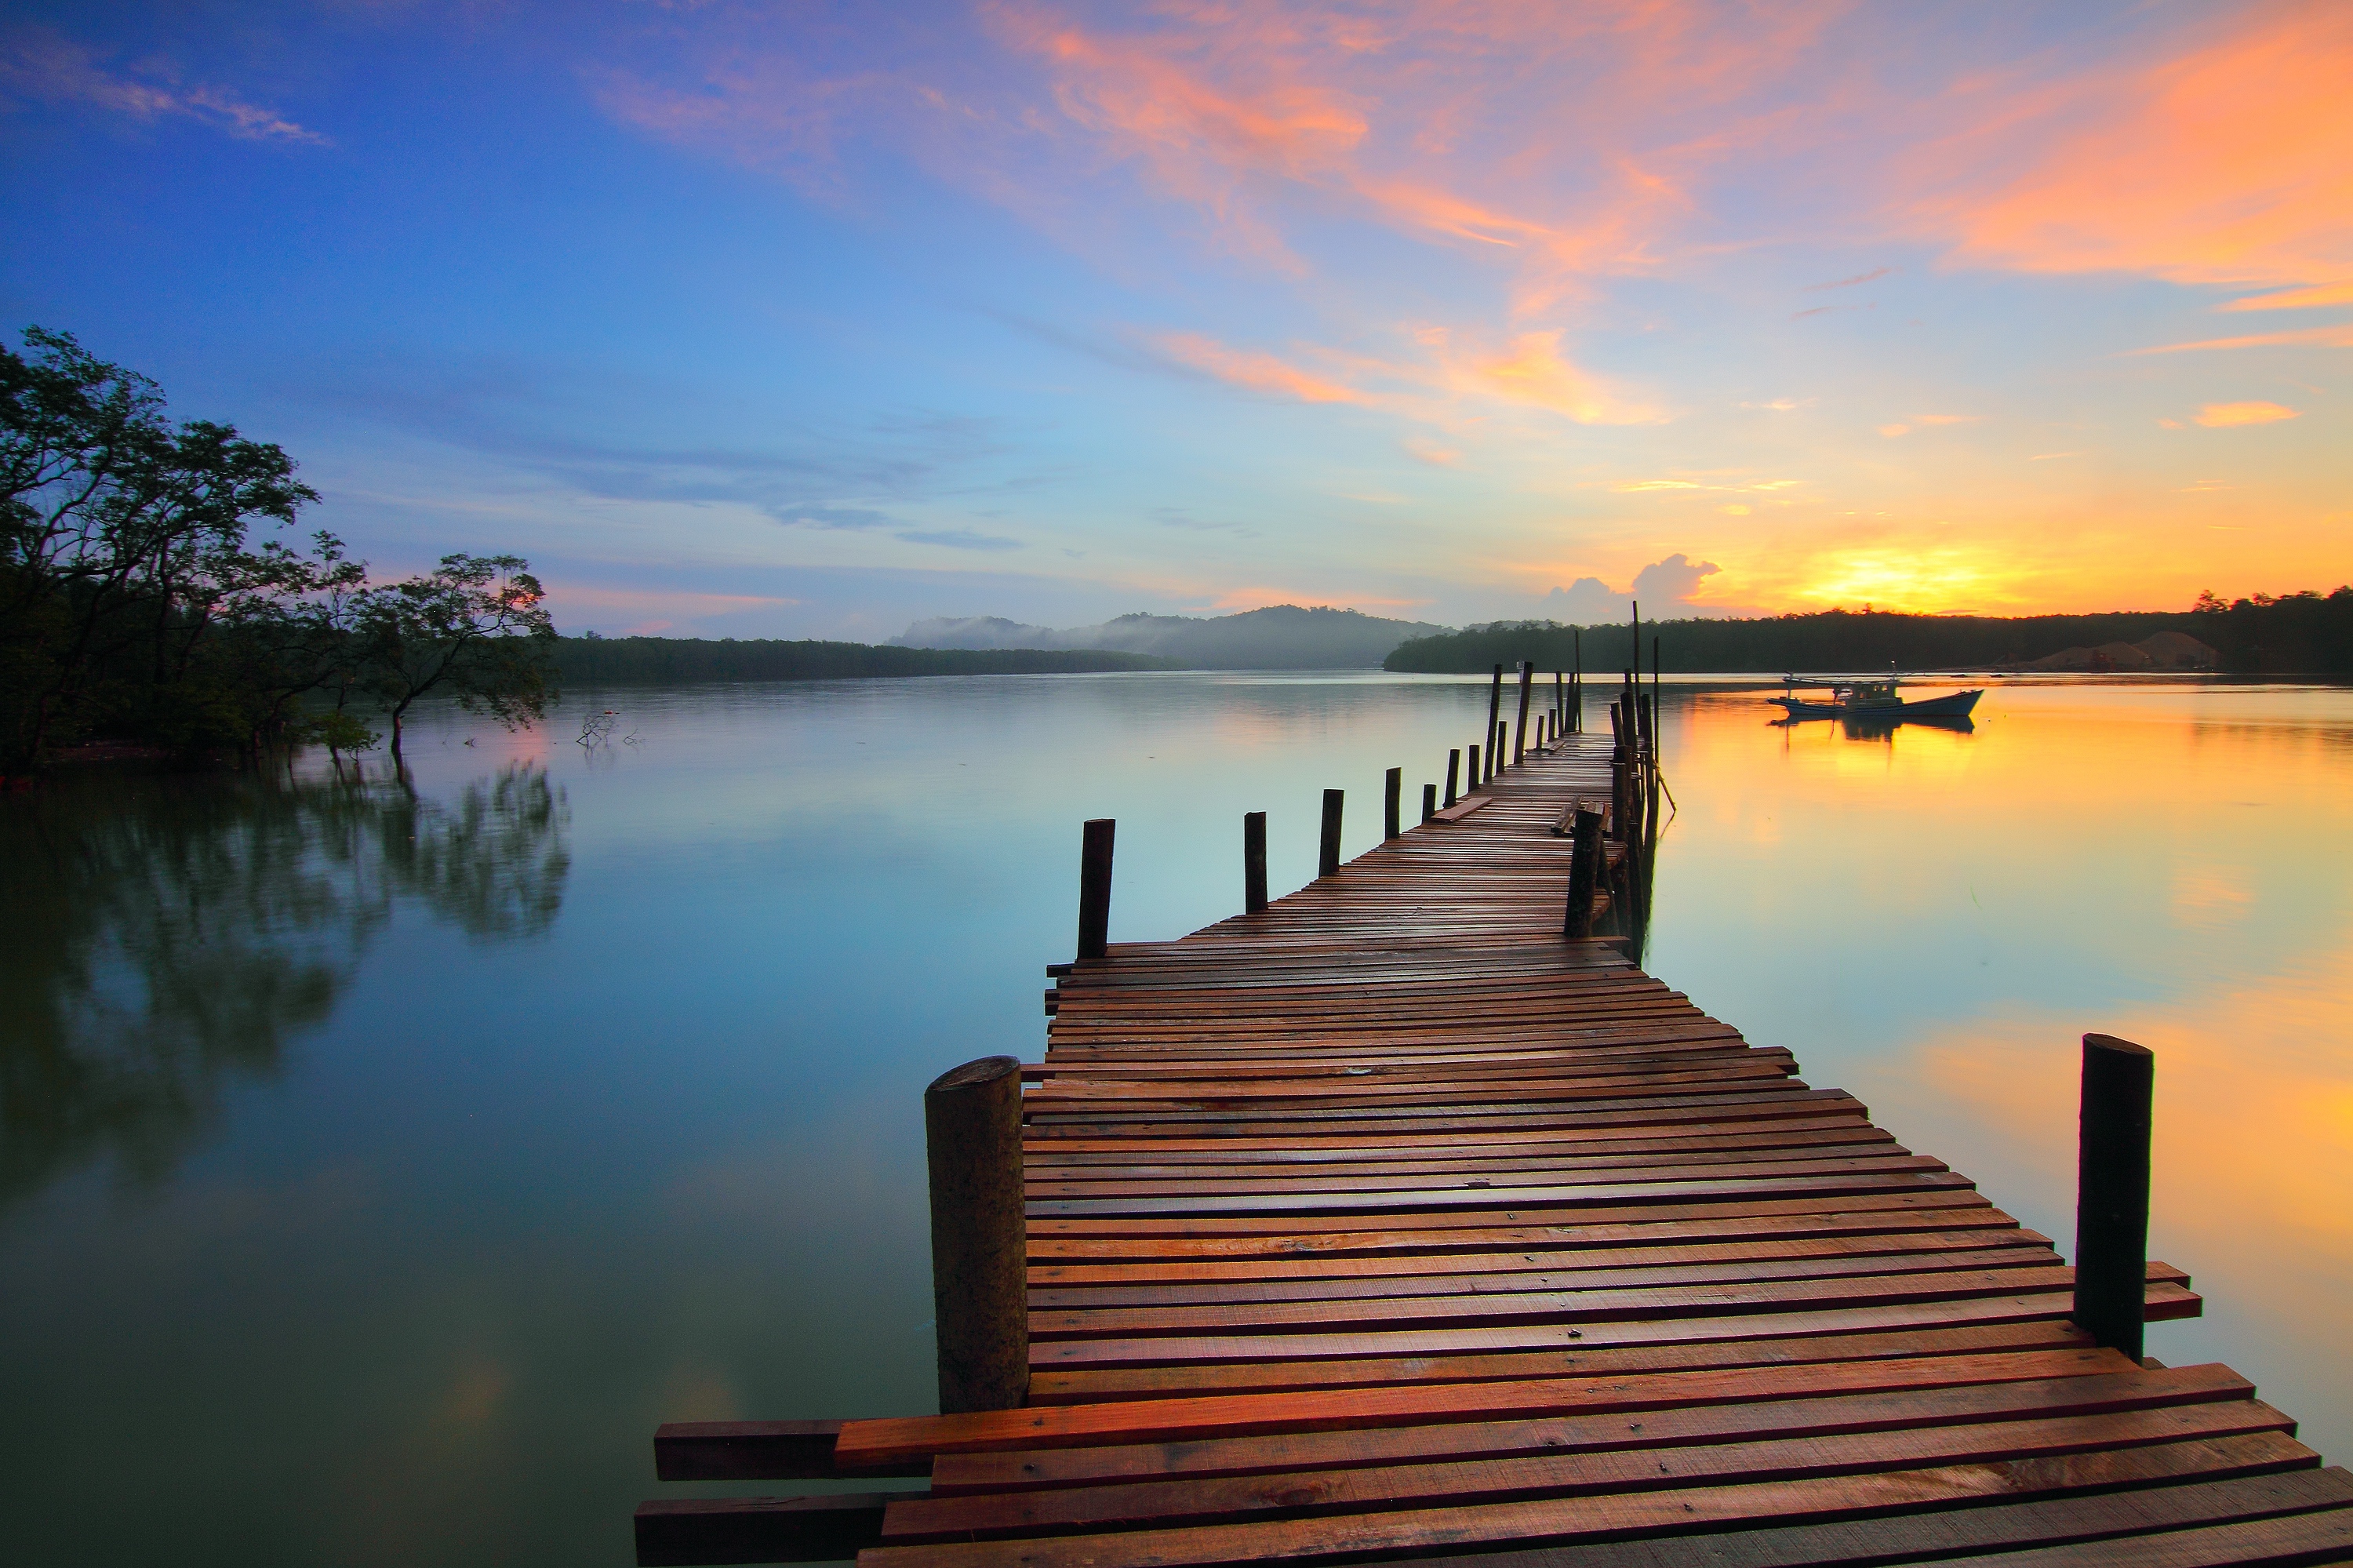
sky, water, nature, pier, dock, lake, sunset, reflection, morning, cloud, natural landscape, horizon, evening, sunrise, calm, dusk, reservoir, afterglow, lake district, tree, boardwalk, landscape, sea, river, dawn, shore, loch, walkway, sunlight, inlet, ocean, bank, wood, sound, bay, vacation, nonbuilding structure, coast